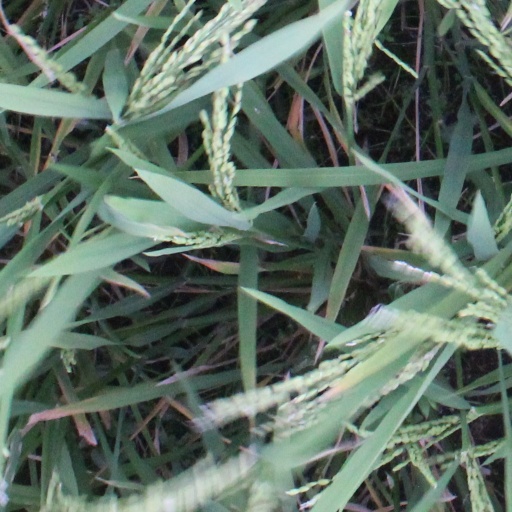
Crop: rice